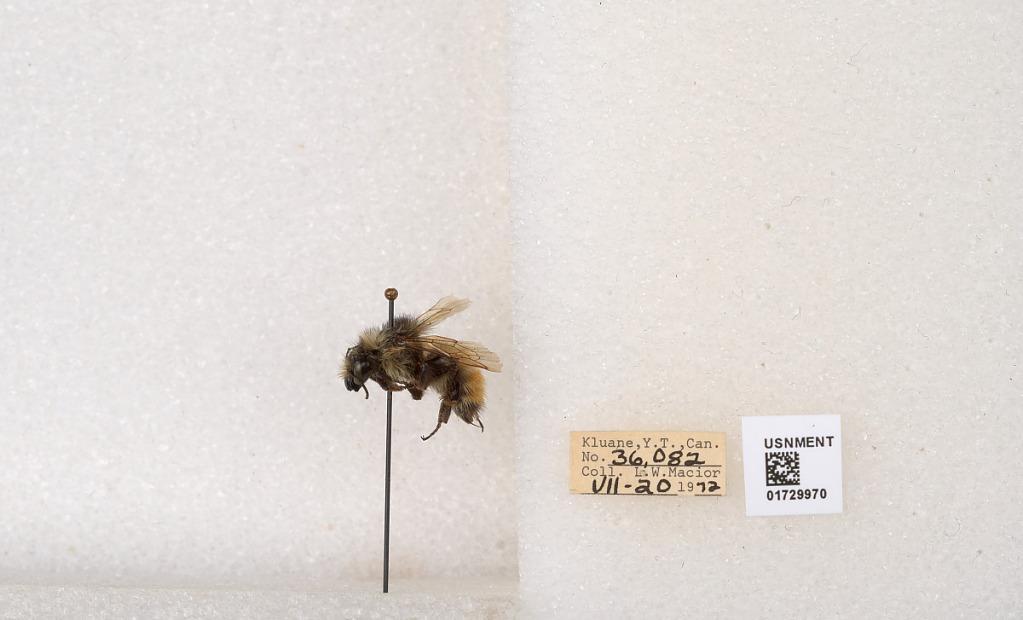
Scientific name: Bombus flavifrons Cresson
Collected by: L. Macior
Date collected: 1972-7-20
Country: Canada
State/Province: Yukon Territory
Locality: Kluane National Park and Reserve
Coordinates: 60.7493, -139.504